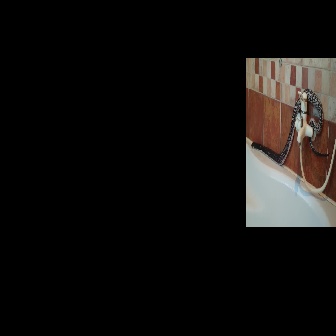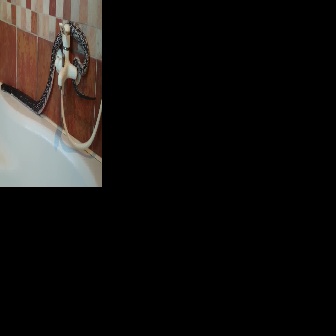
  Please identify the target specified by the bounding box [251,87,329,165] in the first image and locate it in the second image. Return the coordinates in [x_min,y_min,x_max,y_max] format.
Answer: [0,19,96,115]